Crimean War

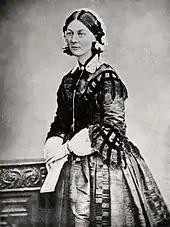
During the Crimean War, Florence Nightingale and her team of nurses used new statistical approaches to raise awareness, clean up the military hospitals and set up the first training school for nurses in the United Kingdom.

In late 1854, a squadron of three British warships led by HMS "Miranda" left the Baltic for the White Sea, where they shelled Kola (which was destroyed) and the Solovetsky Islands.